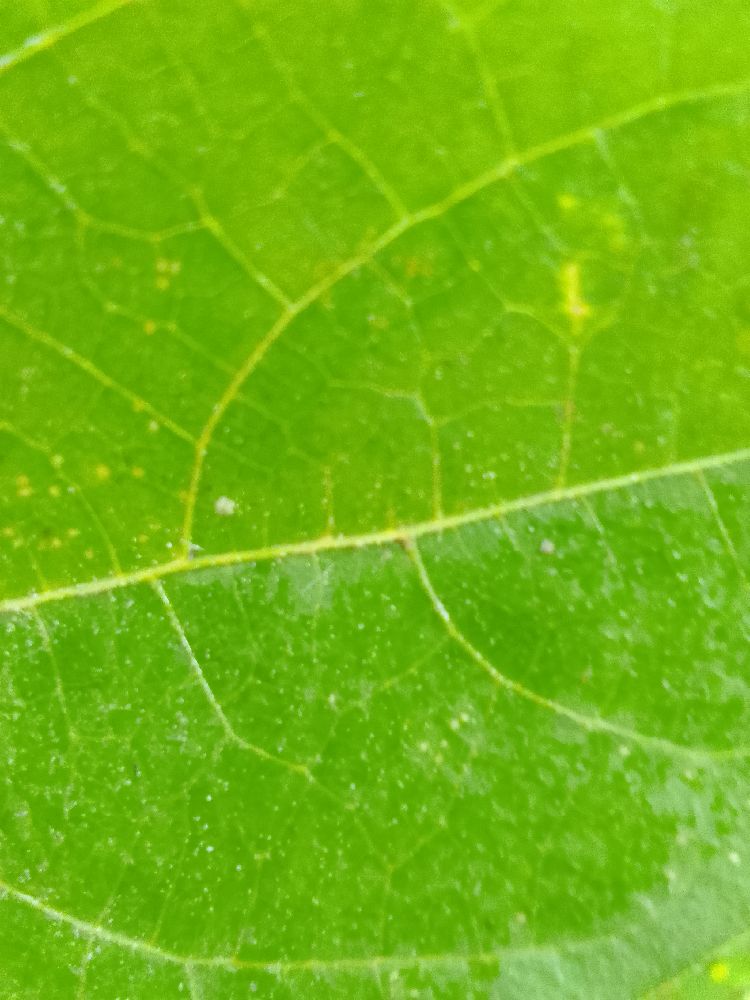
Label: healthy